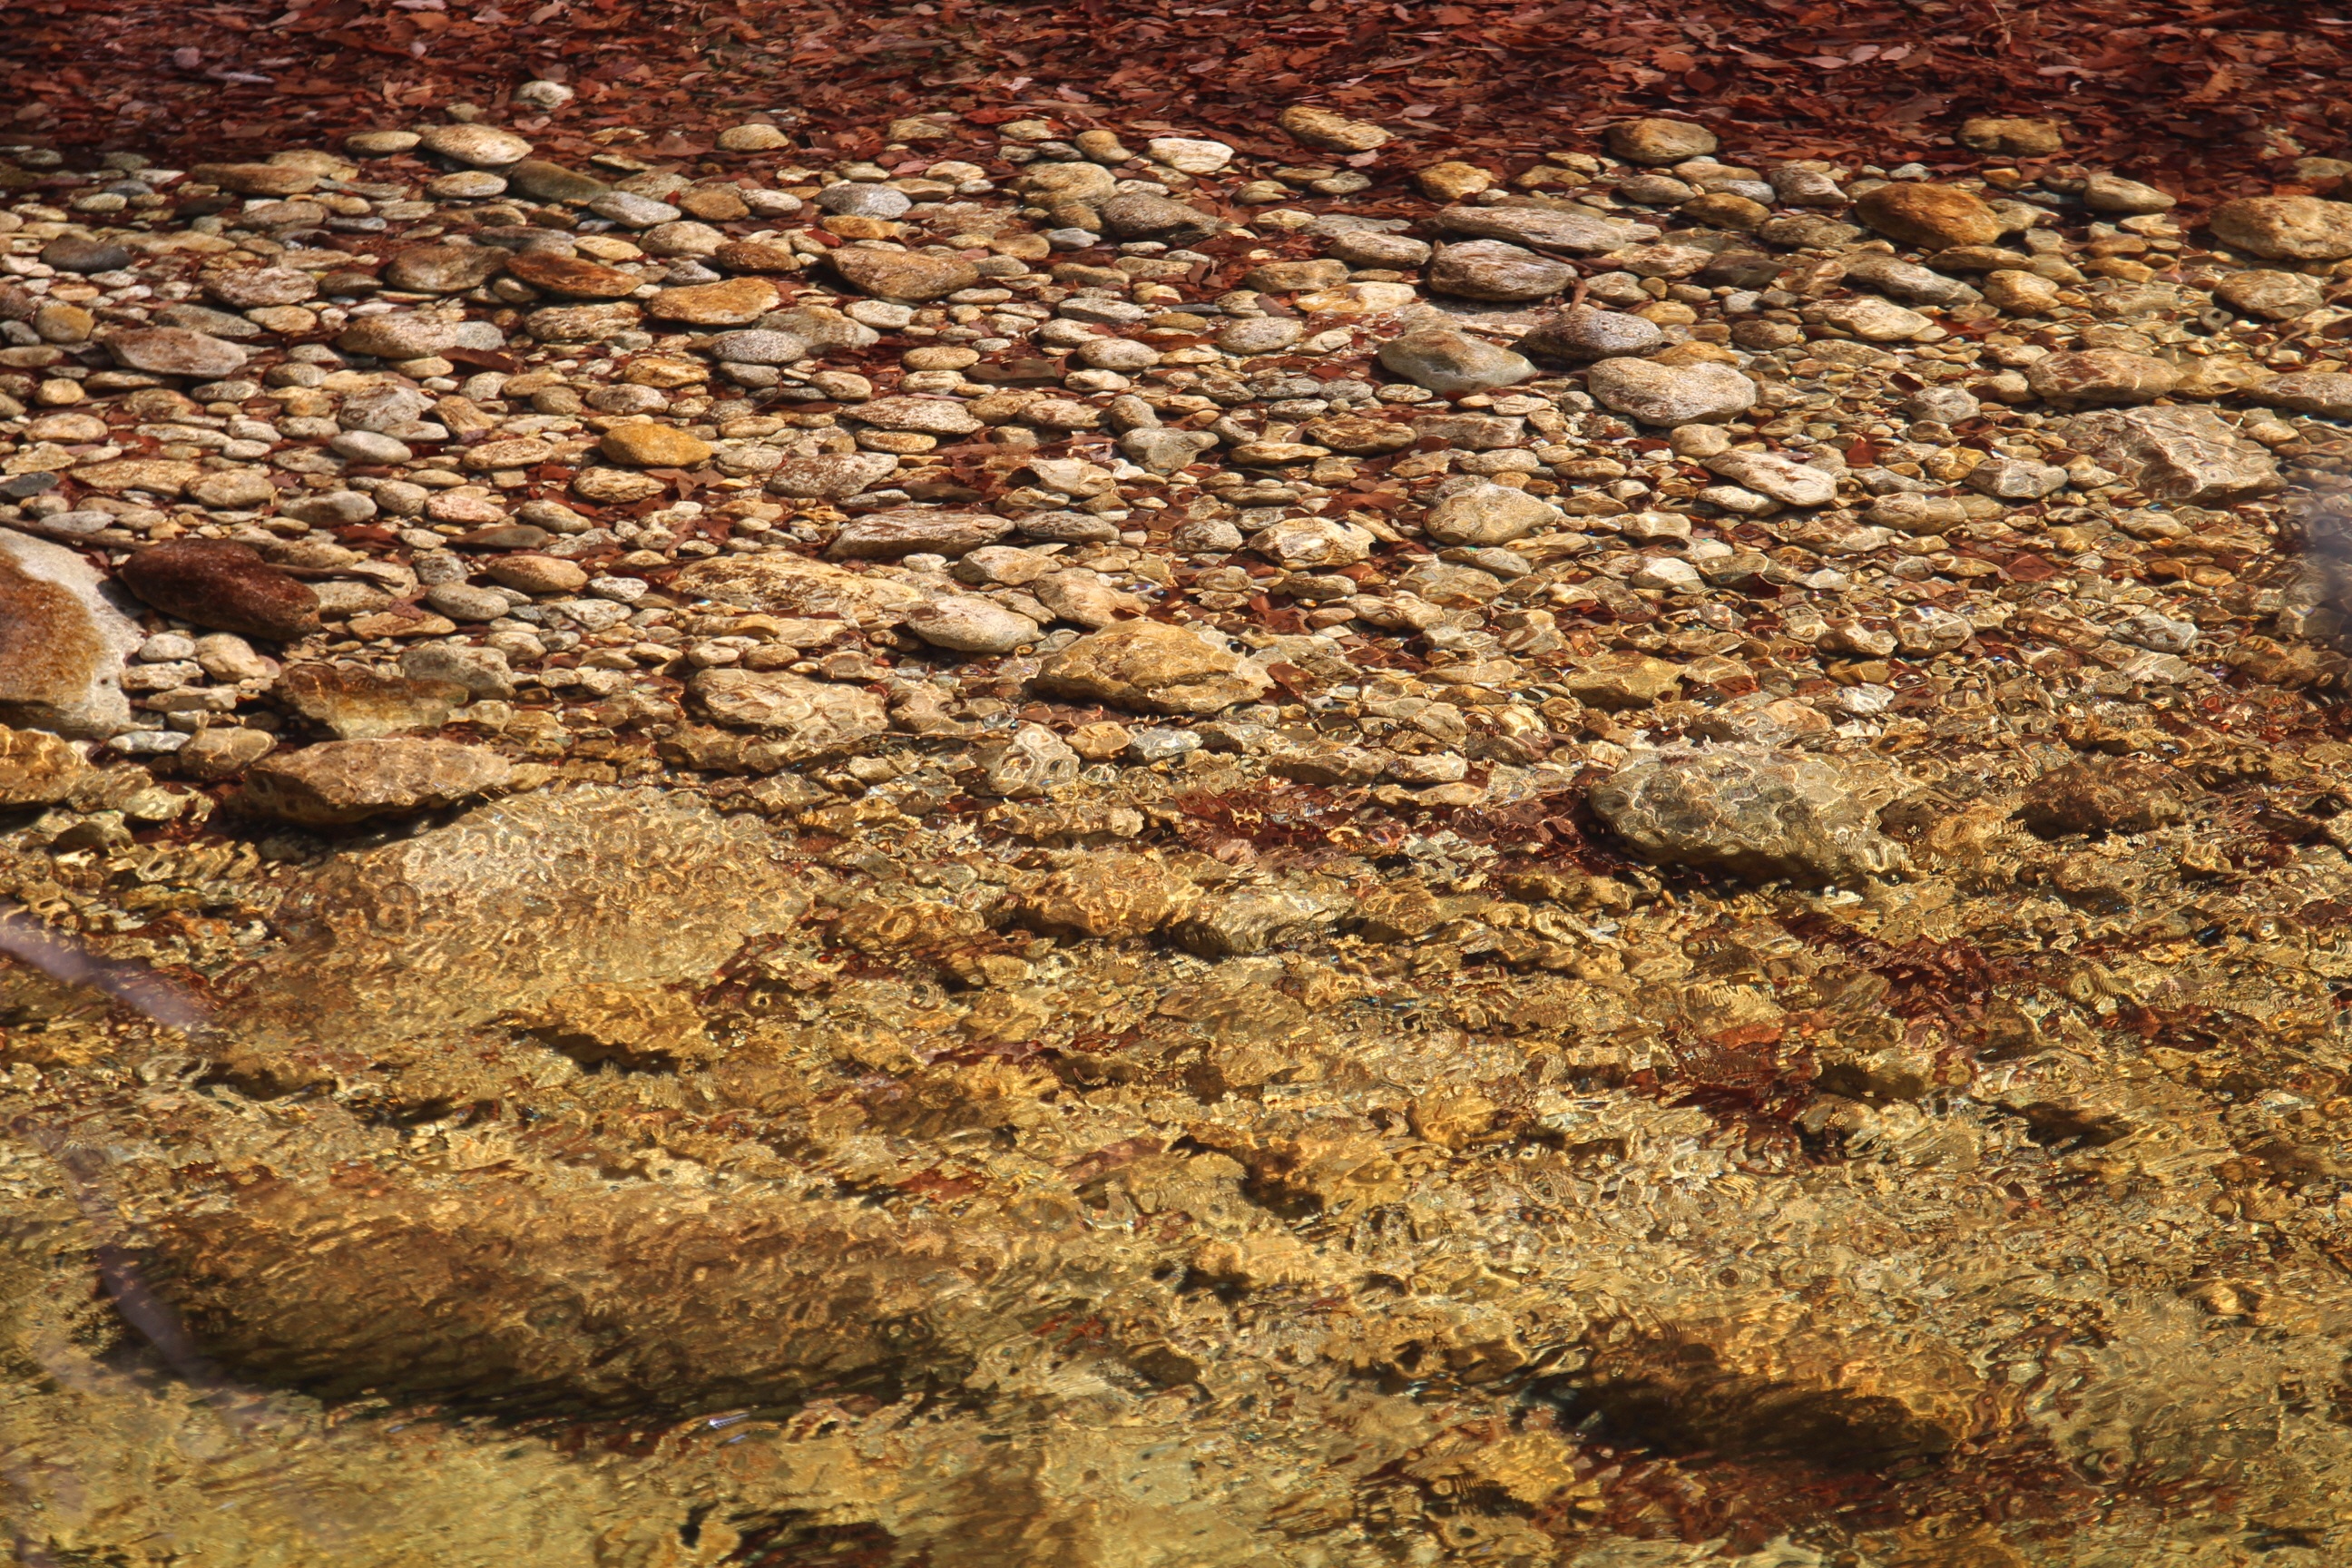
water, rock, texture, wave, wall, river, downtown, ripple, soil, stone wall, material, geology, gravel, streams, flooring, the river, grass family, water pattern